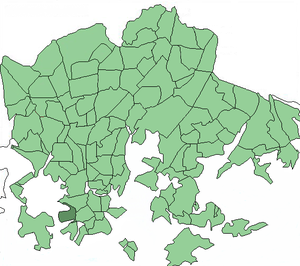
Ruoholahti est une section du quartier de Länsisatama occupant la partie sud-ouest du centre d'Helsinki, en Finlande. Ruoholahti fait partie du district de Kampinmalmi.
Salmisaari est une sous-section de la section de Ruoholahti au centre d'Helsinki, en Finlande.